Mapado

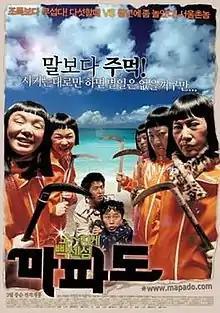
Theatrical release poster

Mapado is a 2005 South Korean comedy film directed by Choo Chang-min.